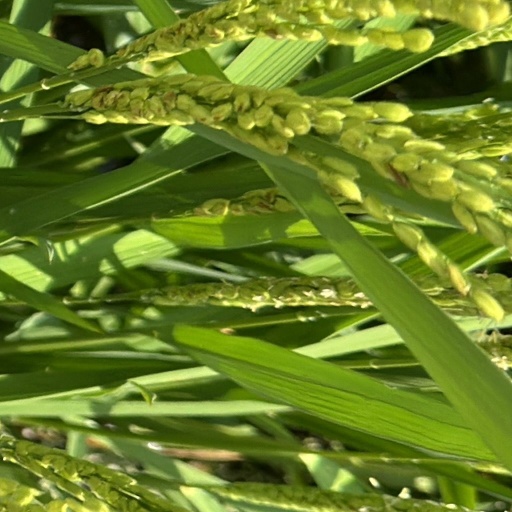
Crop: rice